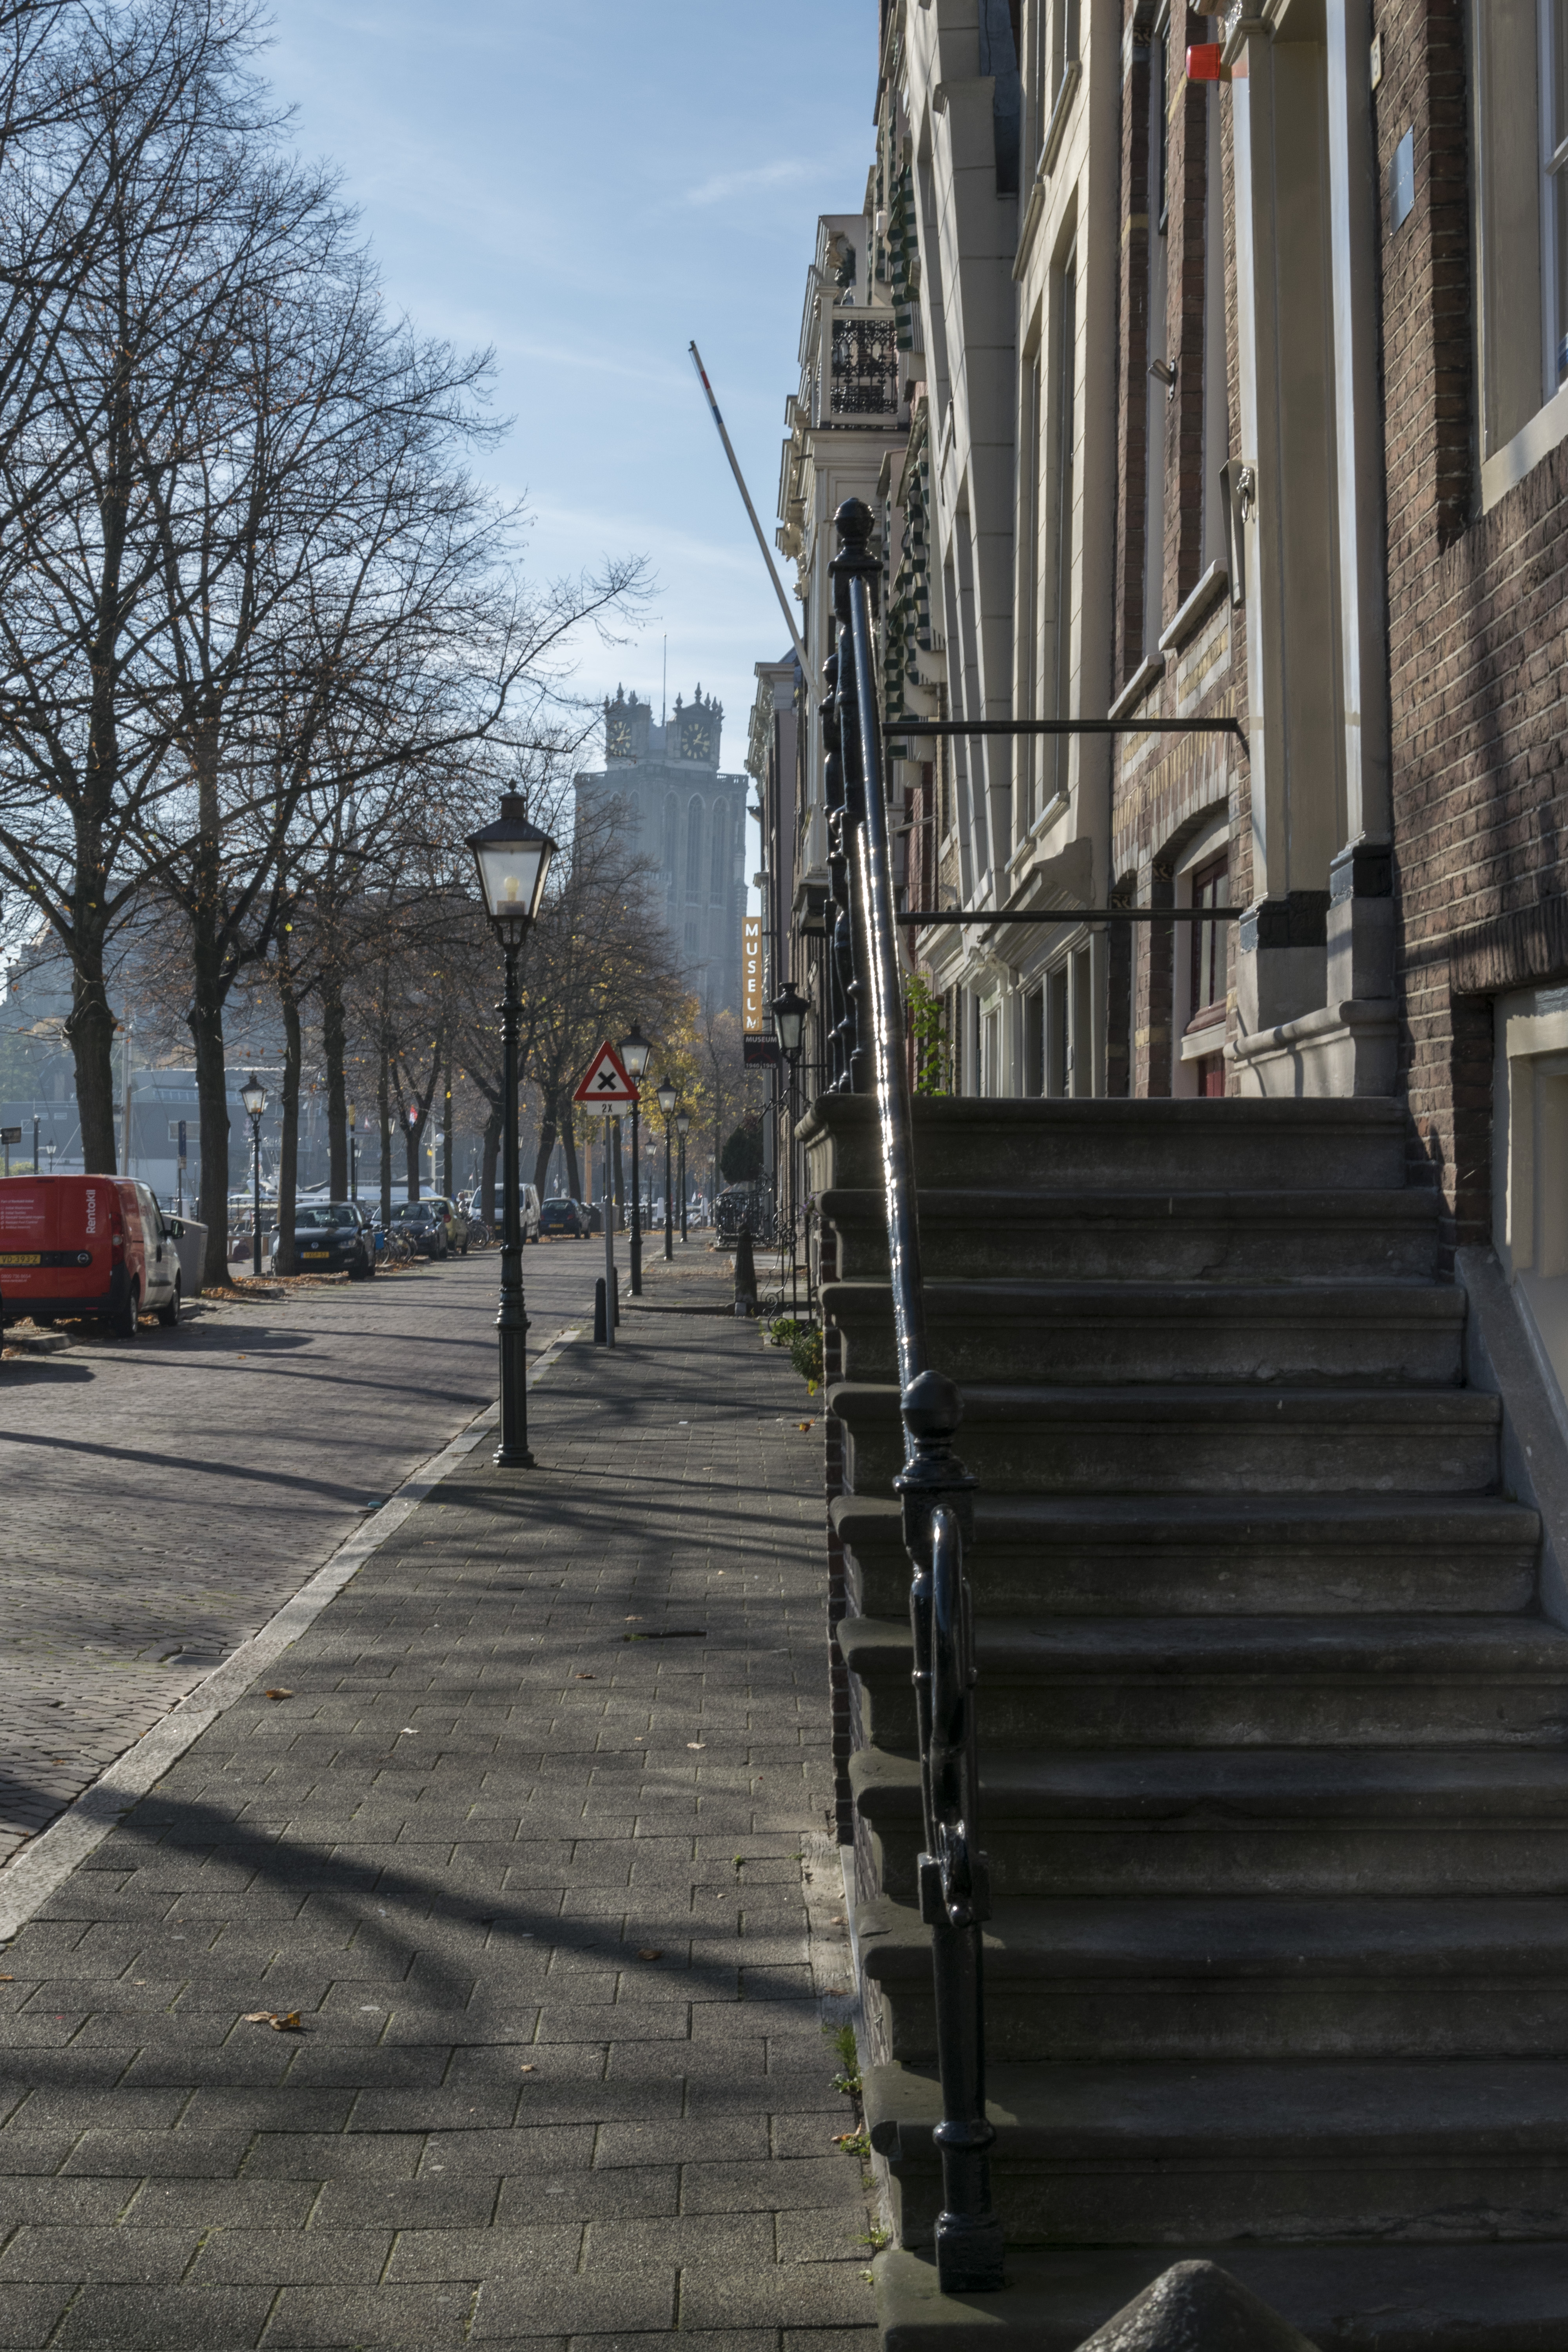
outdoor, pedestrian, winter, road, street, stair, sidewalk, town, building, alley, city, walkway, downtown, nikon, historic, lane, waterway, holland, nederland, netherlands, infrastructure, dutch, outdoorphotography, paulvandevelde, pdvandevelde, padagudaloma, dordrecht, stadsfotografie, nederlandinfotos, historisch, stadswandeling, pvdvfotografie, pdvandeveldedordrecht, diep, rondjedordt, dedordtevaer, dutchphotography, nederlandsefotografie, dutchphotogaraphy, totallydutch, fotografienederland, hollandsefotografie, fotografieholland, nieuwehaven, neighbourhood, road surface, urban area, human settlement